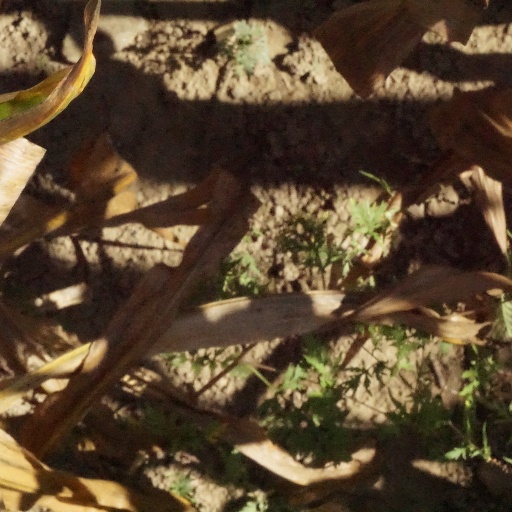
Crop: maize; corn